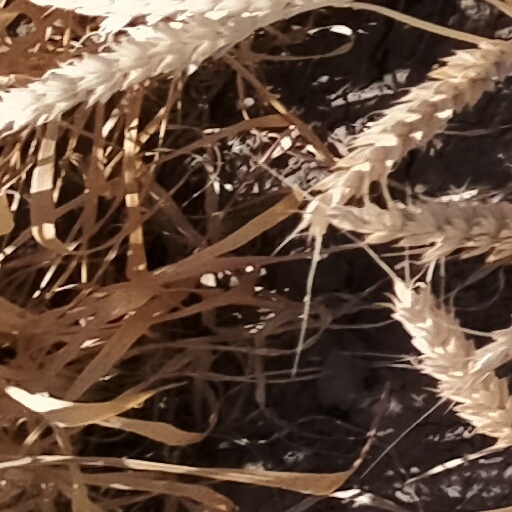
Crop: wheat